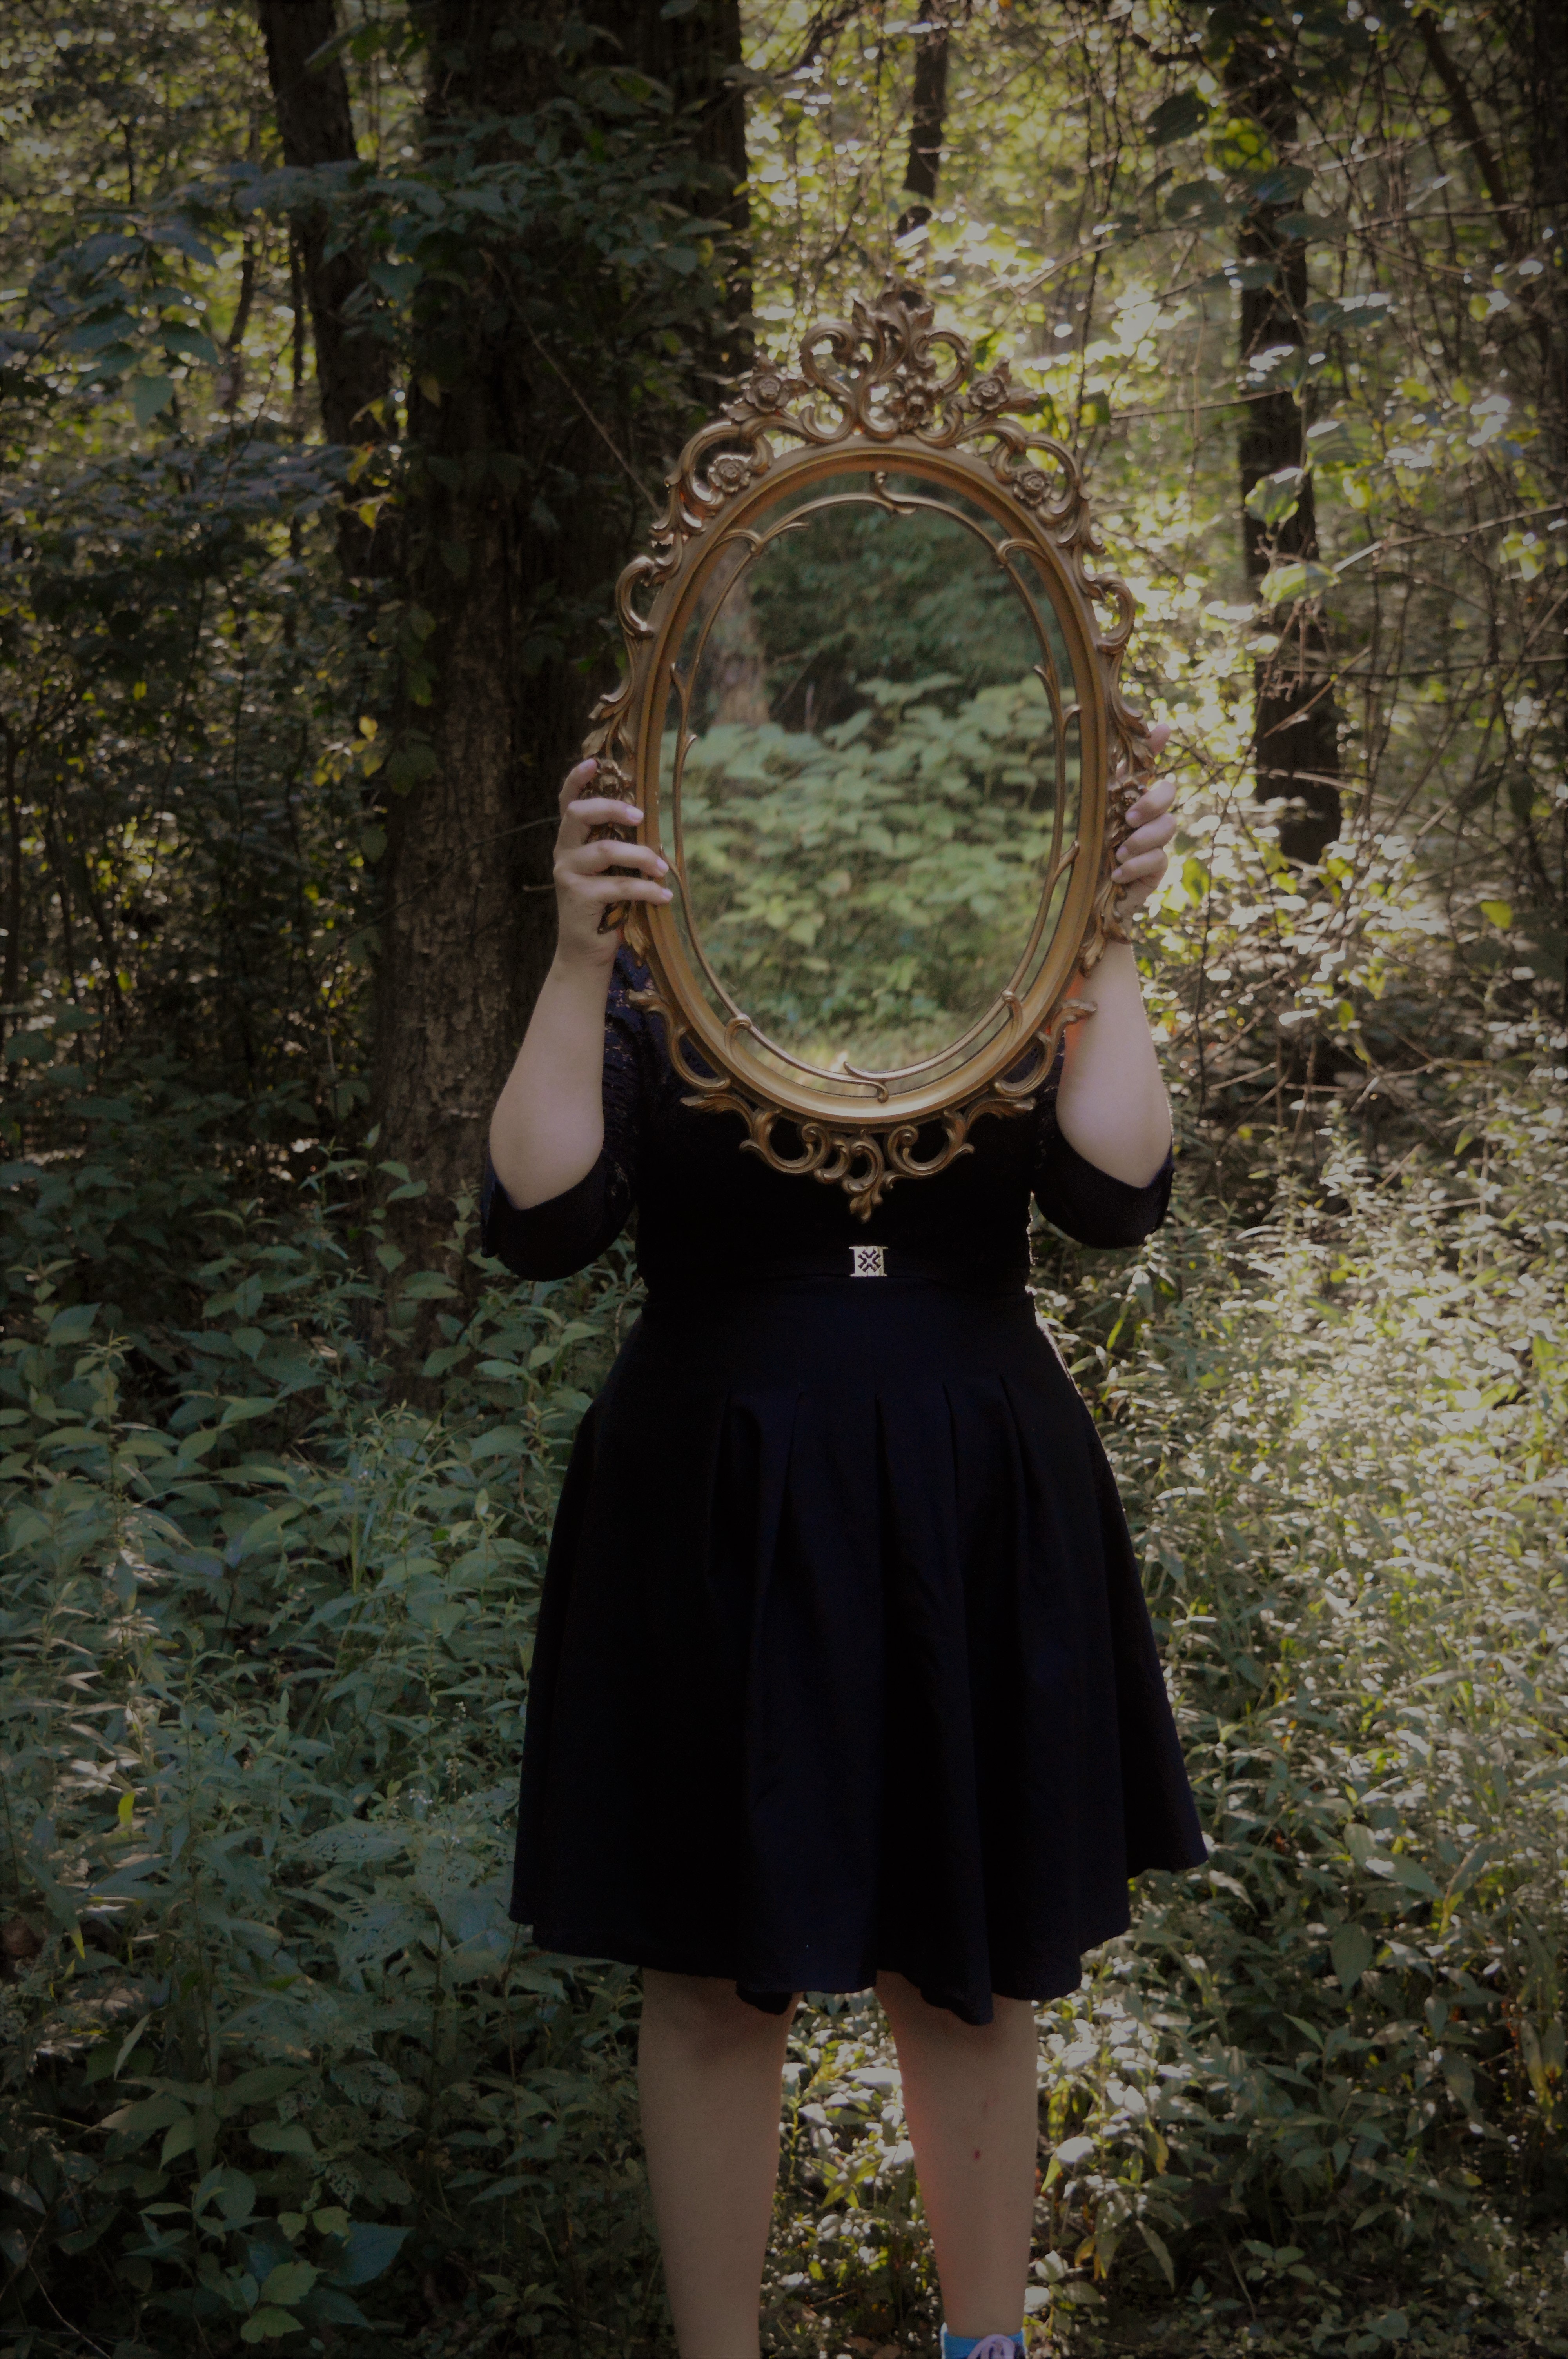
green, clothing, nature, dress, lady, girl, tree, grass, plant, woodland, forest, photo shoot